Jerónimo de Ayanz y Beaumont

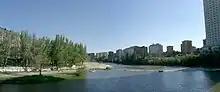
Pisuerga River where the diving suit was demonstrated

He is best remembered for the invention of the first steam-powered water pump for draining mines, for which he was granted a patent by the Spanish monarchy in 1606.